Kyiv Metro

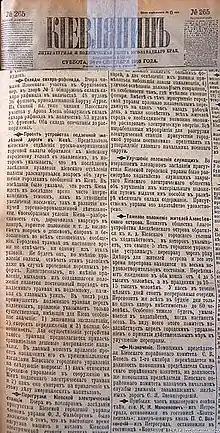
The article in the "Kievlyanin" newspaper proposing a project of the Kyiv Underground (24 Sep 1916 O.S.).

After the downfall of the Tsarist government, Hetman Skoropadsky was also interested in the building of a metro system, somewhere near the district of Zvirynets, where the government center was planned to be built. As one of the members of his cabinet argued: